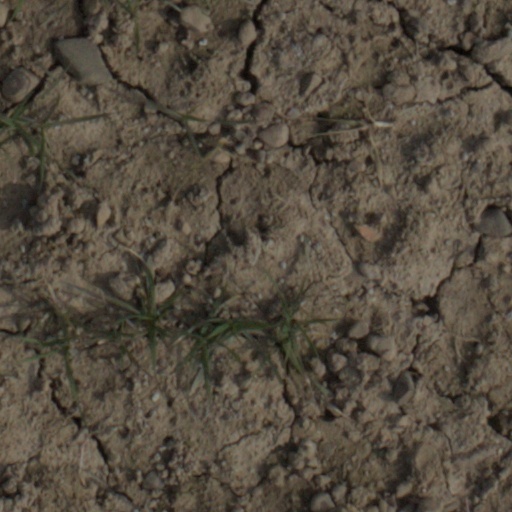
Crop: wheat